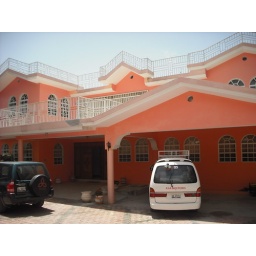
The front of Dr. Bernard's House. The white van out front is what we drove around in every day.